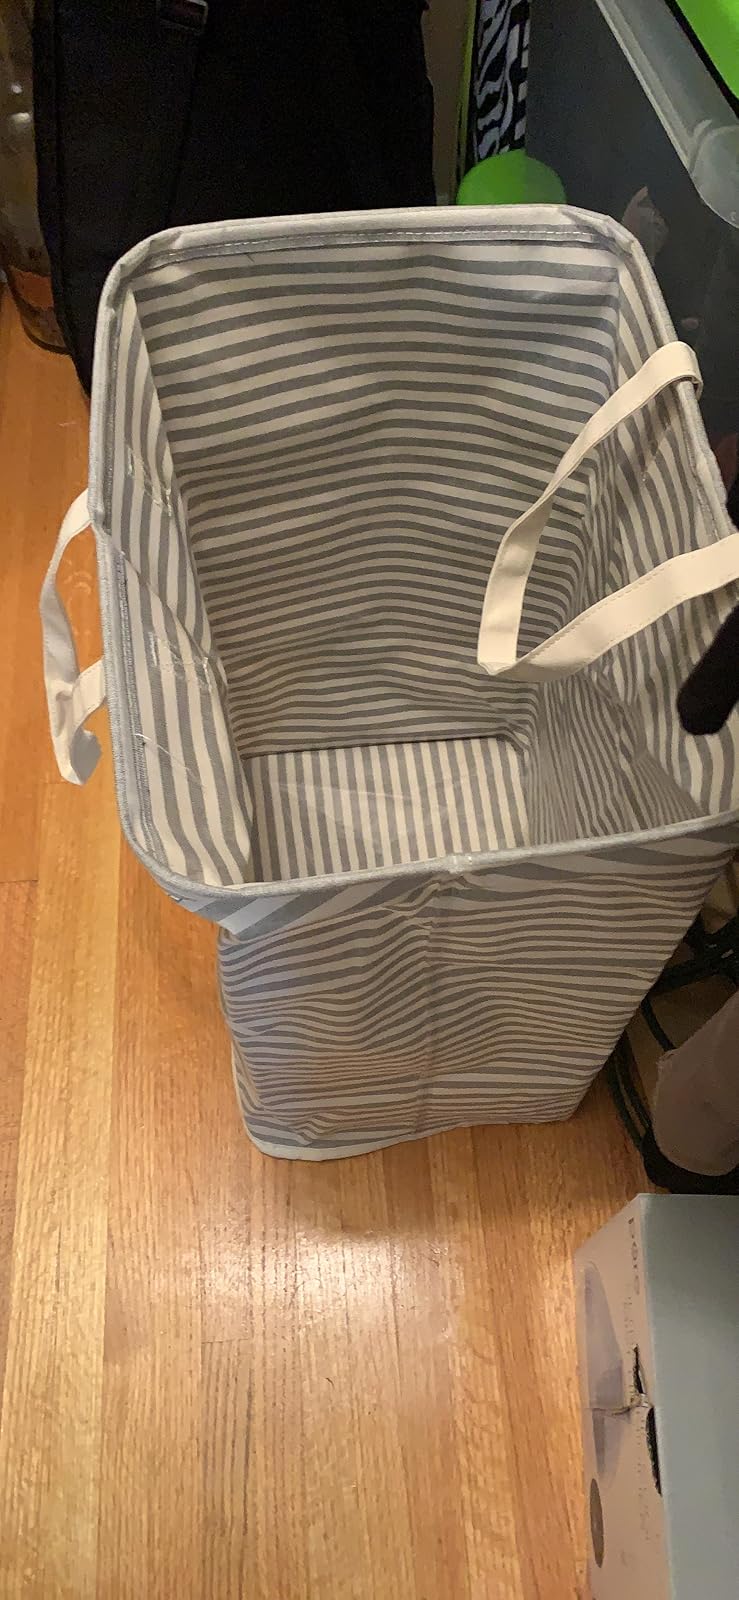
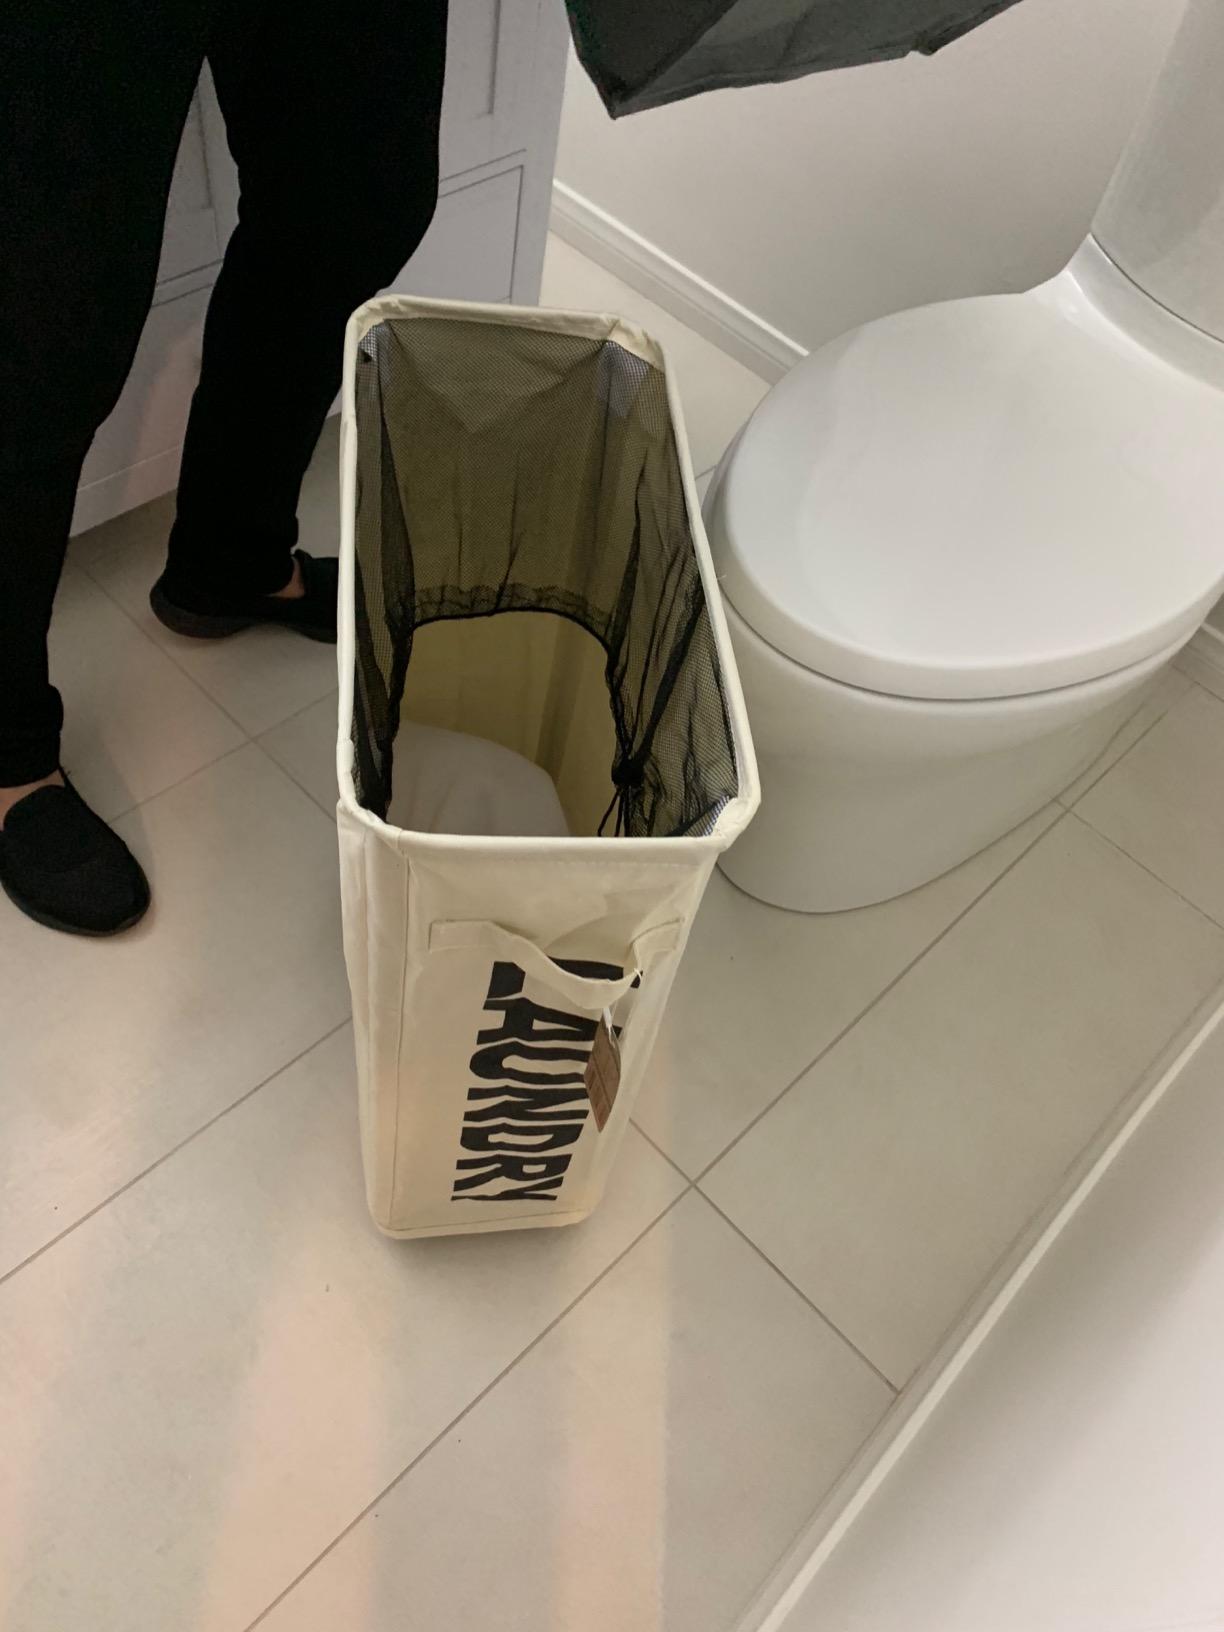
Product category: items_hamper
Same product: no